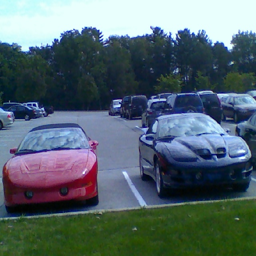
23 - you know you drive automobile model when every time you walk out of work , there 's a crowd of people around your car